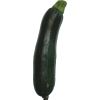
Label: Zucchini dark 1